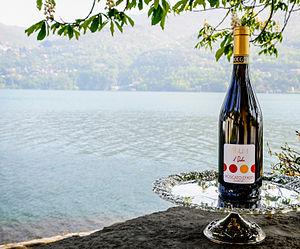
Le Moscato d'Asti est un vin blanc italien de la région Piémont doté d'une appellation DOCG depuis le 14 novembre 1977. Seuls ont droit à la DOCG les vins blancs récoltés à l'intérieur de l'aire de production définie par le décret.